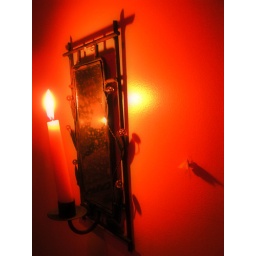
A self portrait of a lost artist is reflected in the mirror while the candle burns and the moth waits.